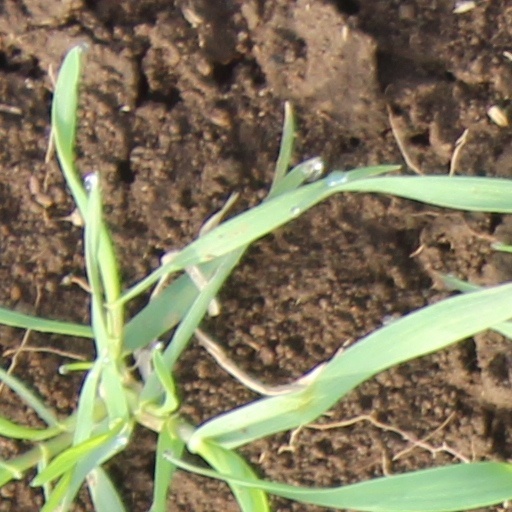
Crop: wheat